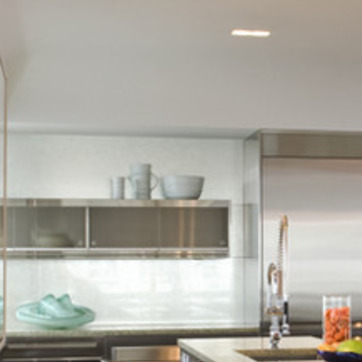
Material: ceramic